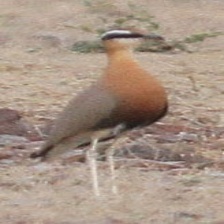
Species: BURCHELLS COURSER
Scientific name: CURSORIUS RUFUS